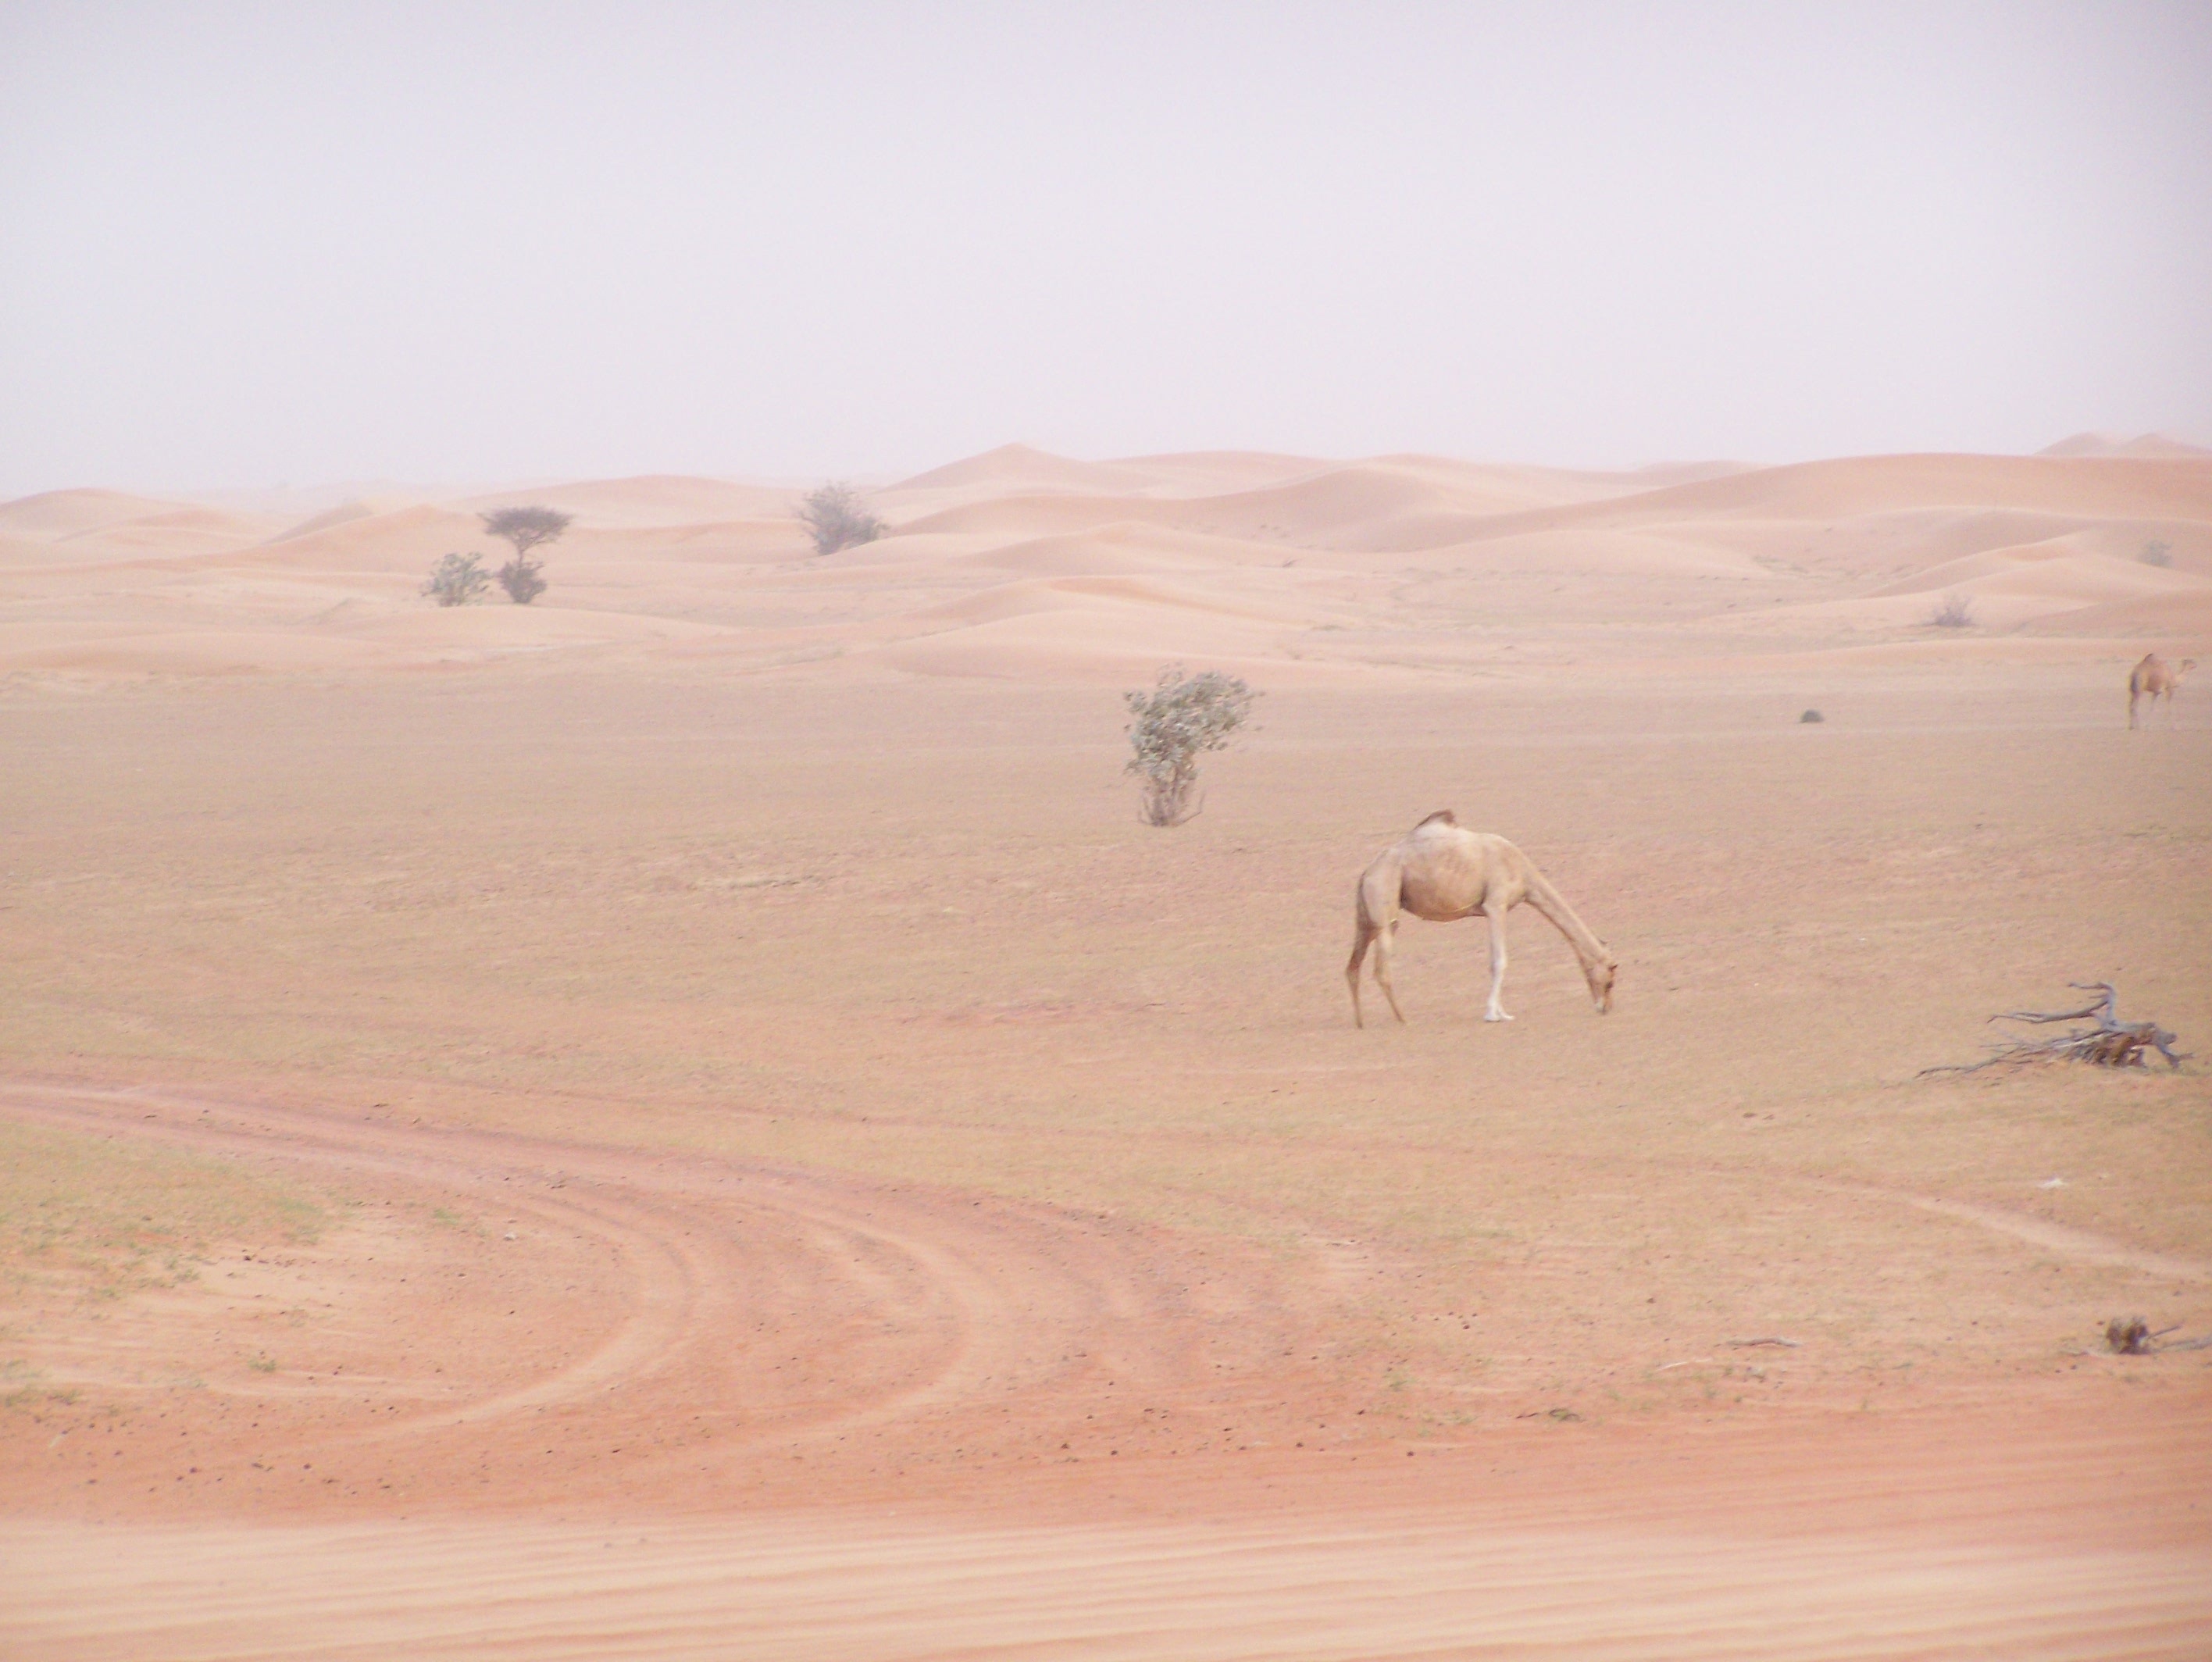
landscape, sand, desert, animal, camel, dubai, lonely, plain, grassland, plateau, habitat, sahara, wadi, steppe, landform, erg, natural environment, geographical feature, aeolian landform